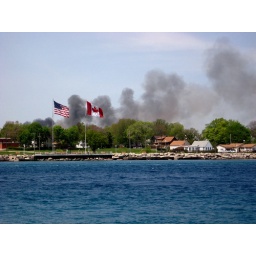
Massive fire in point huron yesterday.... thankfully it was a furnature store, and not the blue water bridges!